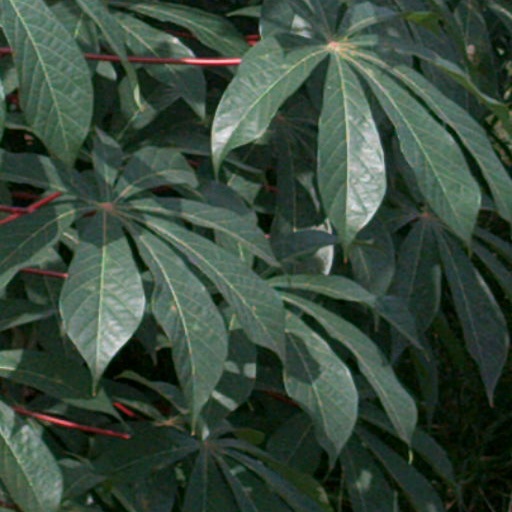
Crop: cassava